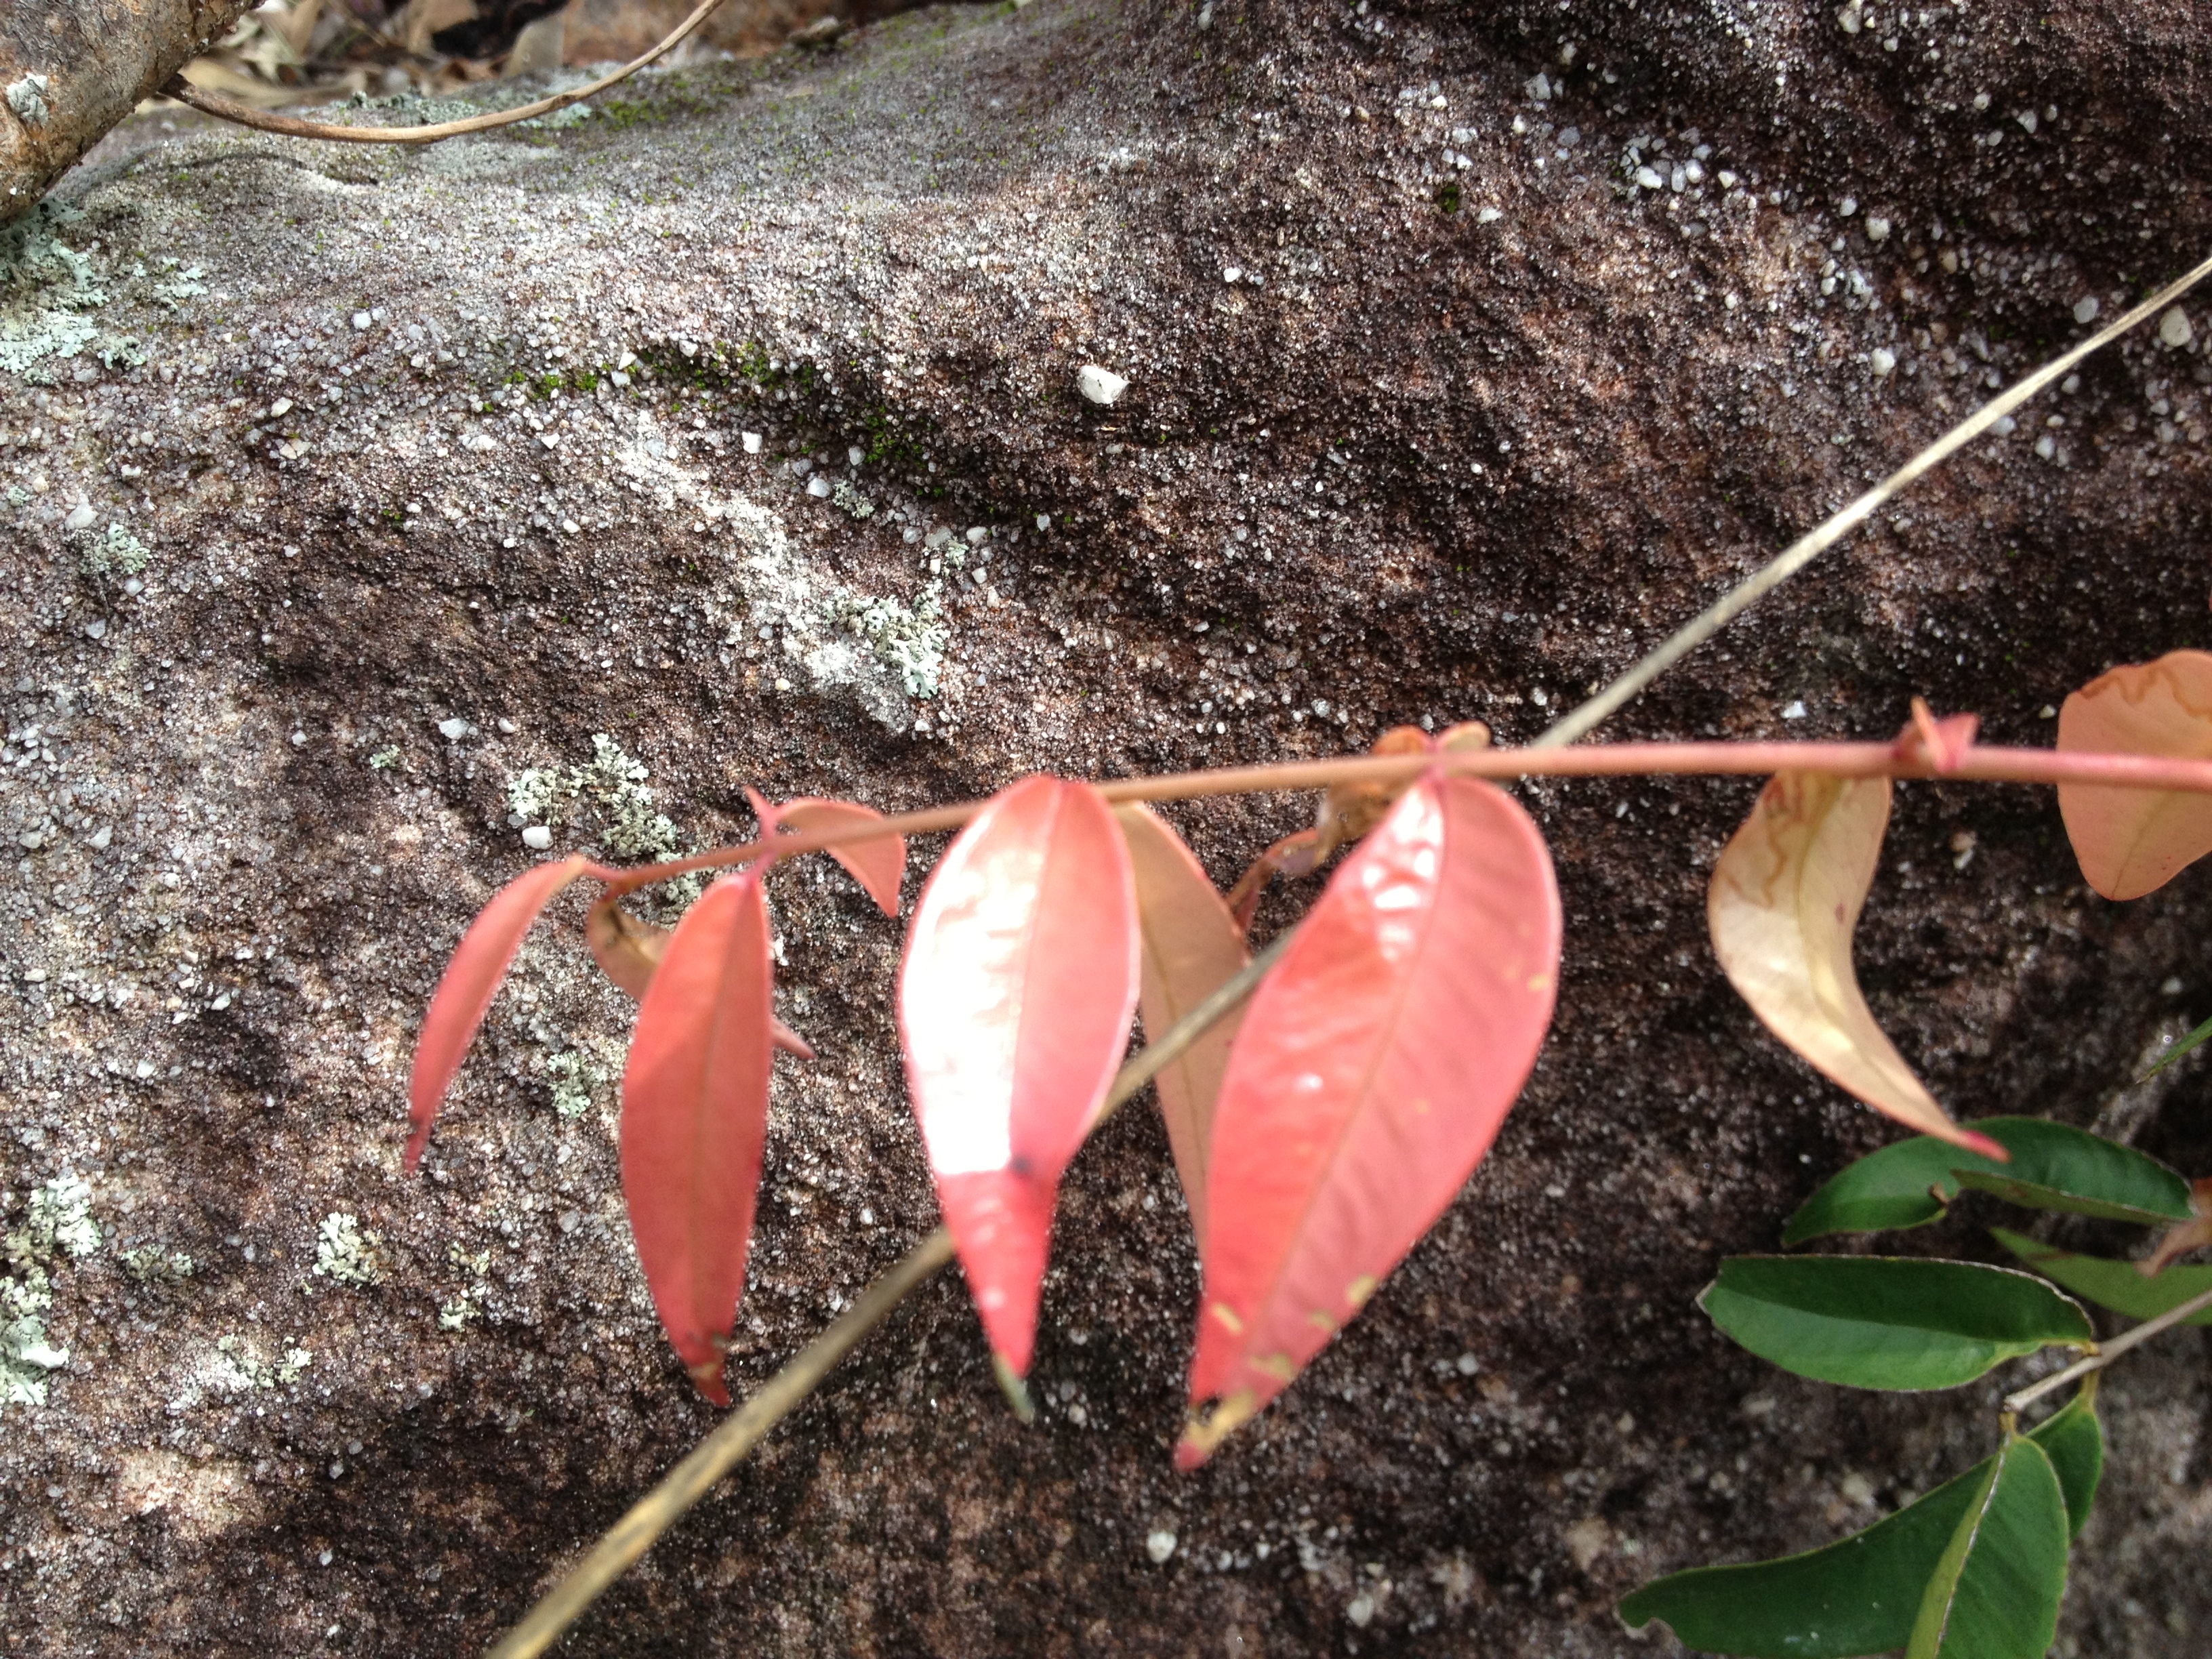
red, leaves, stones, leaf, flora, plant, soil, spring, plant stem